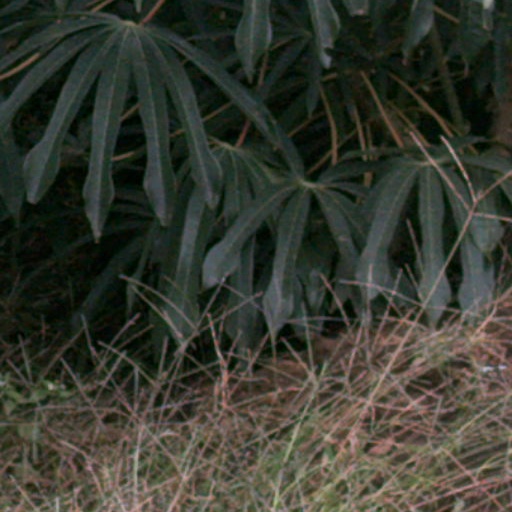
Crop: cassava